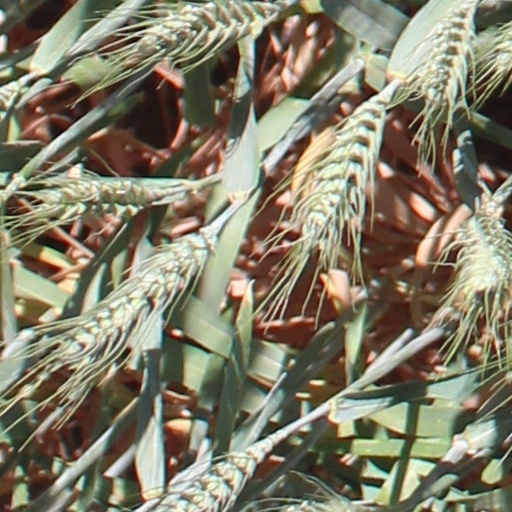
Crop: wheat